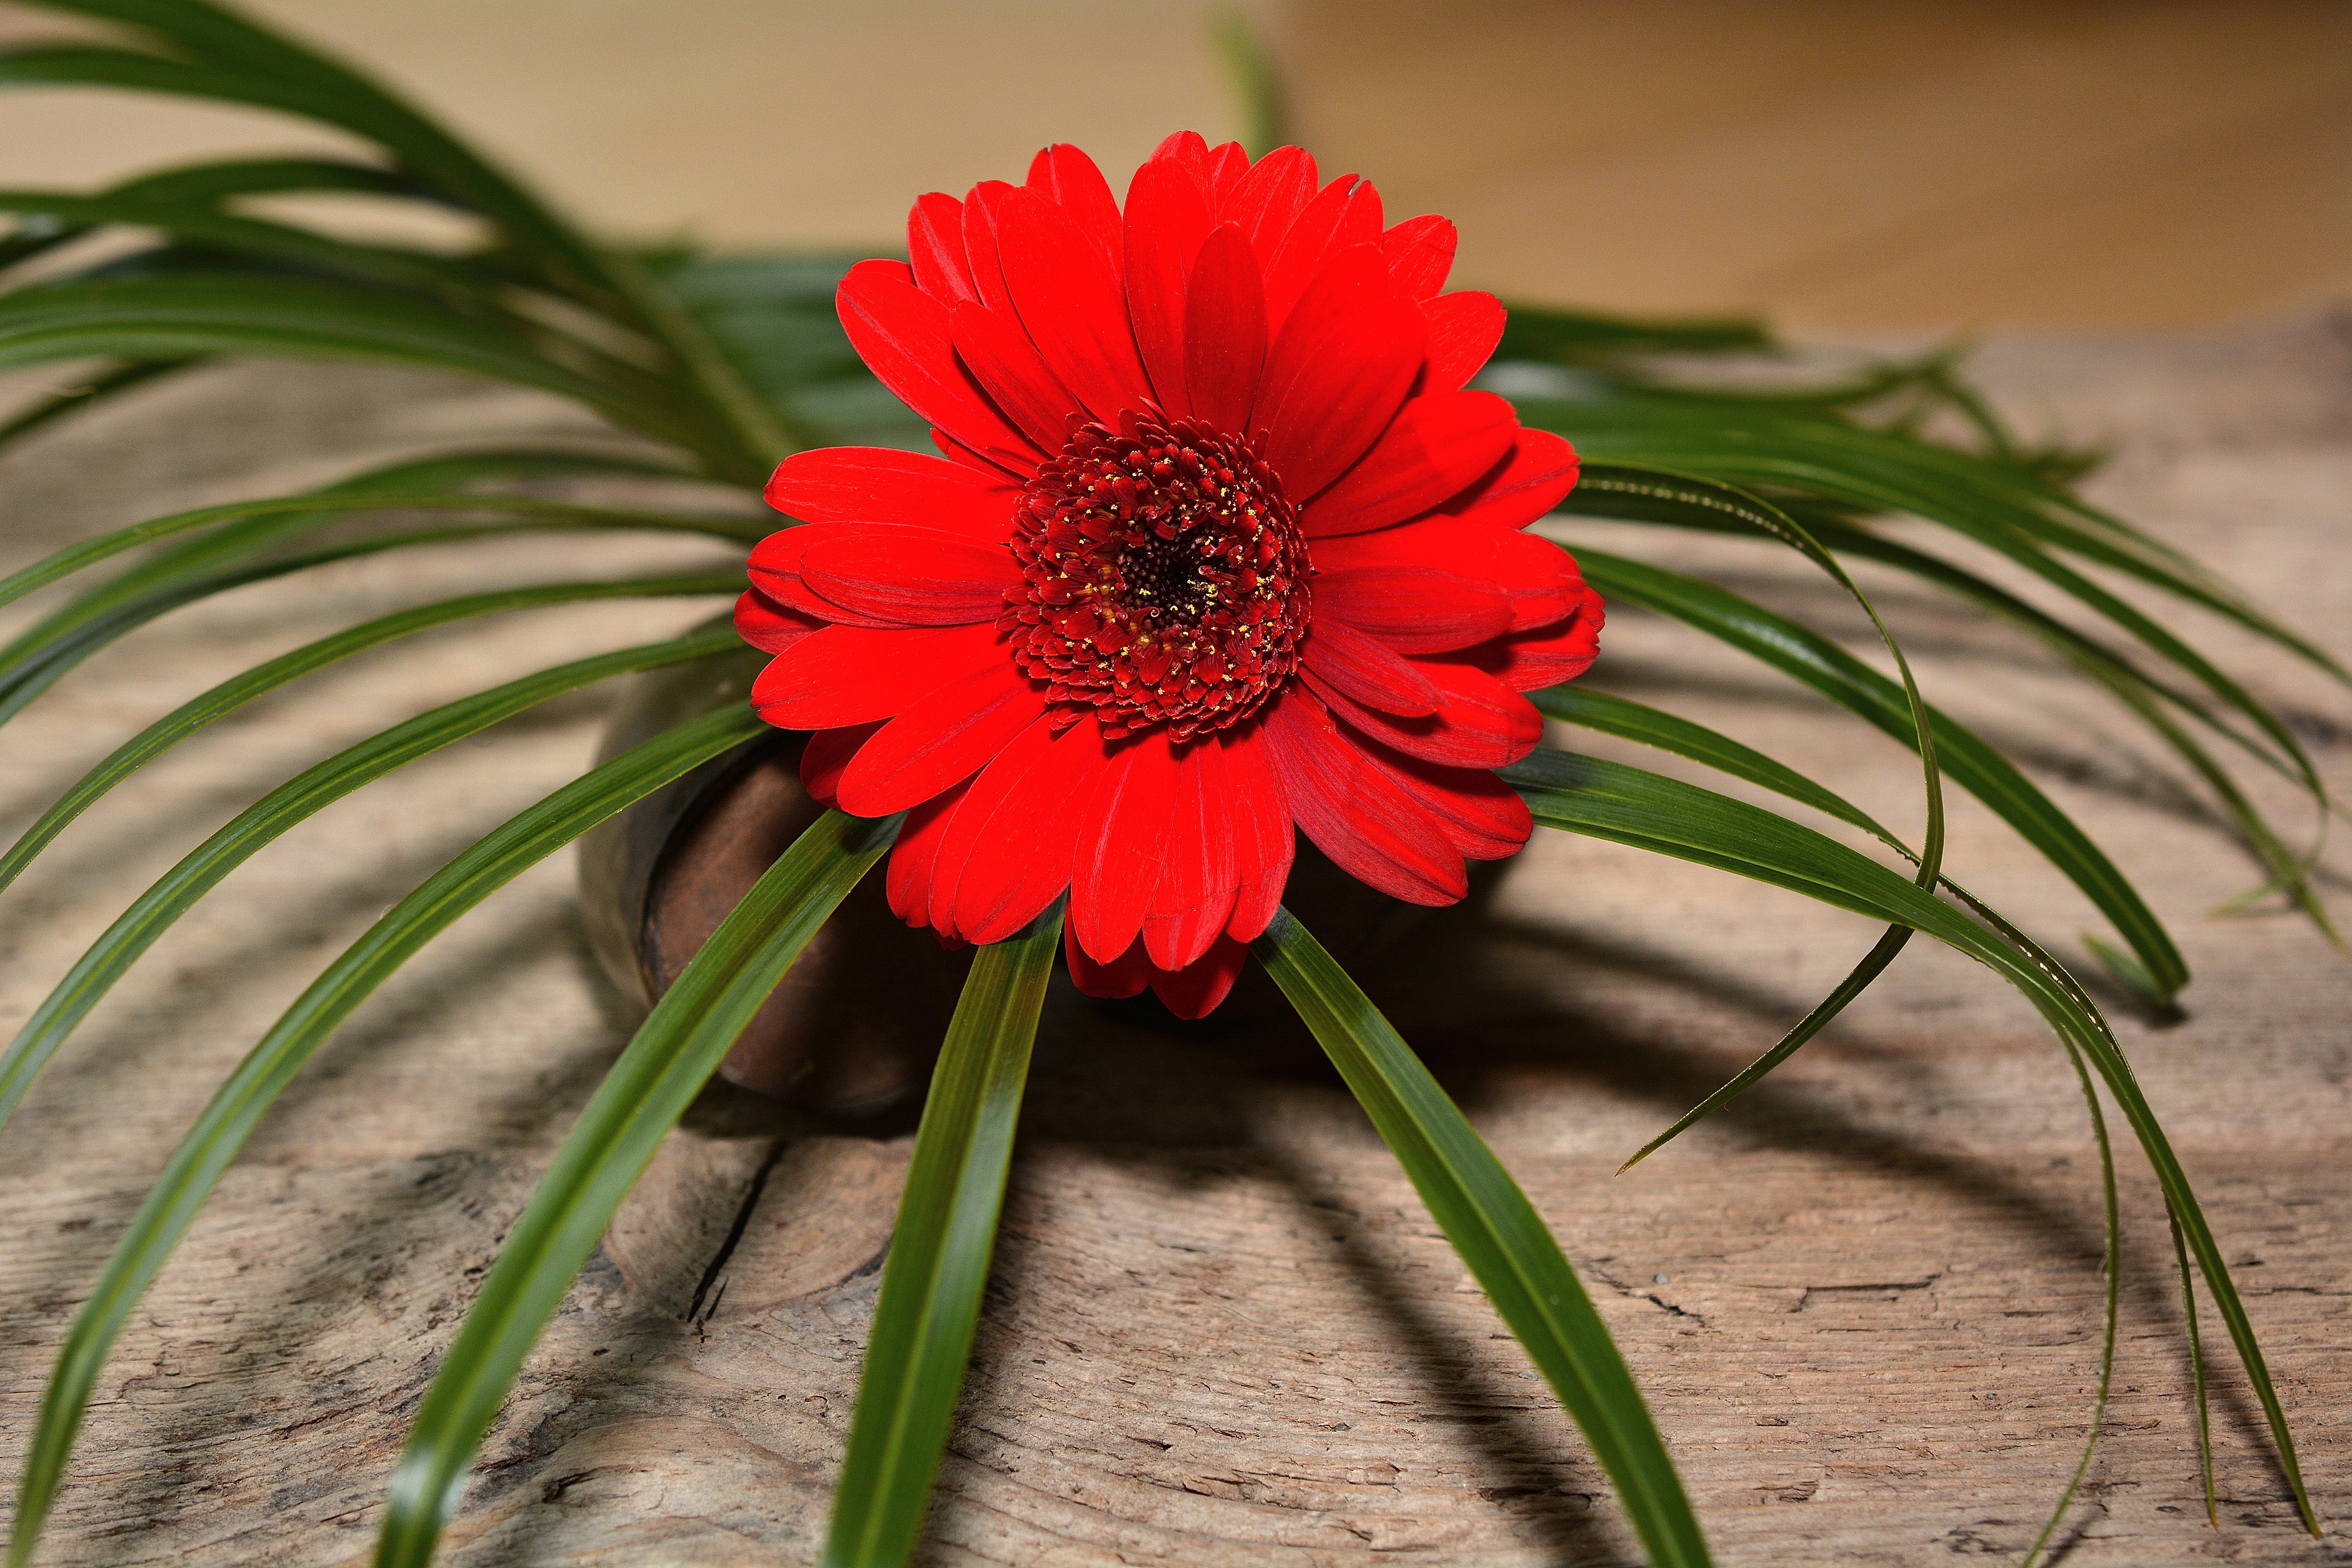
grass, blossom, plant, flower, petal, bloom, daisy, decoration, red, botany, close, flora, close up, gerbera, floristry, macro photography, flowering plant, daisy family, flower bouquet, floral design, average plant, plant stem, land plant, flower arranging